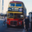
Label: bus